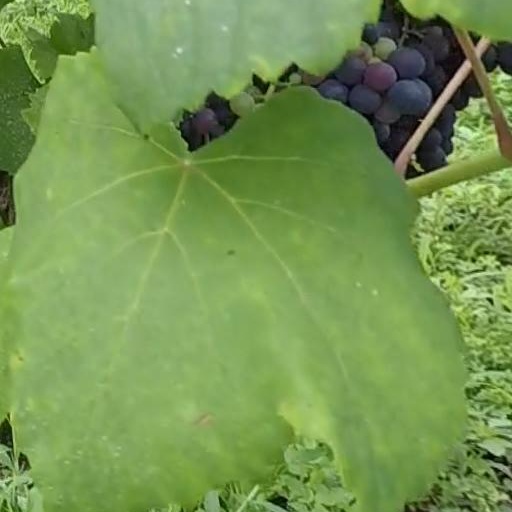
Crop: grape